Xino Nero

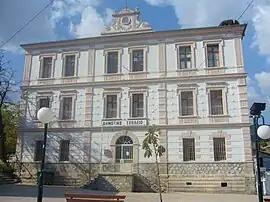
Primary school in the village of Xino Nero.

Xino Nero (before 1926: Εξί Σού – "Exi Sou"; ; or alternatively Gorno Varbeni Macedonian: Горно Врбени; Bulgarian: Горно Върбени) is a village in the municipality Amyntaio, within the regional unit of Florina. The village is built at a height of 550 meters. According to the 2021 census, the population of the village amounts to 907 inhabitants. The main occupation of the inhabitants is agriculture and animal husbandry. It is 34 km from Florina and 5 from Amyntaio.